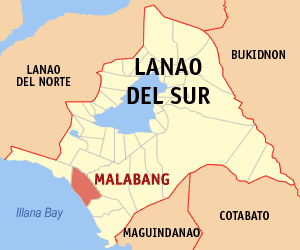
Malabang est une localité de la province de Lanao du Sud, aux Philippines. En 2015, elle compte 43 957 habitants.